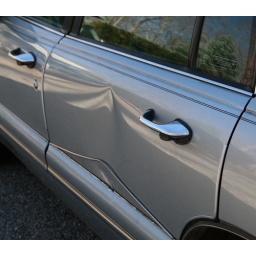
Deven was very upset to learn the car door had been hit by another vehicle while he was at work.